Isla Norman-Bell

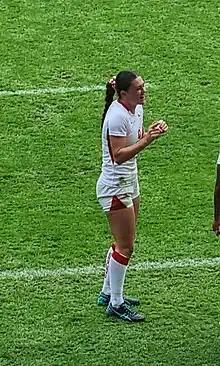
Norman-Bell at the 2022 Commonwealth Games

Isla Norman-Bell (born 21 February 2000) is an English rugby union player who plays for the Great Britain women's national rugby sevens team and has also played for England sevens.